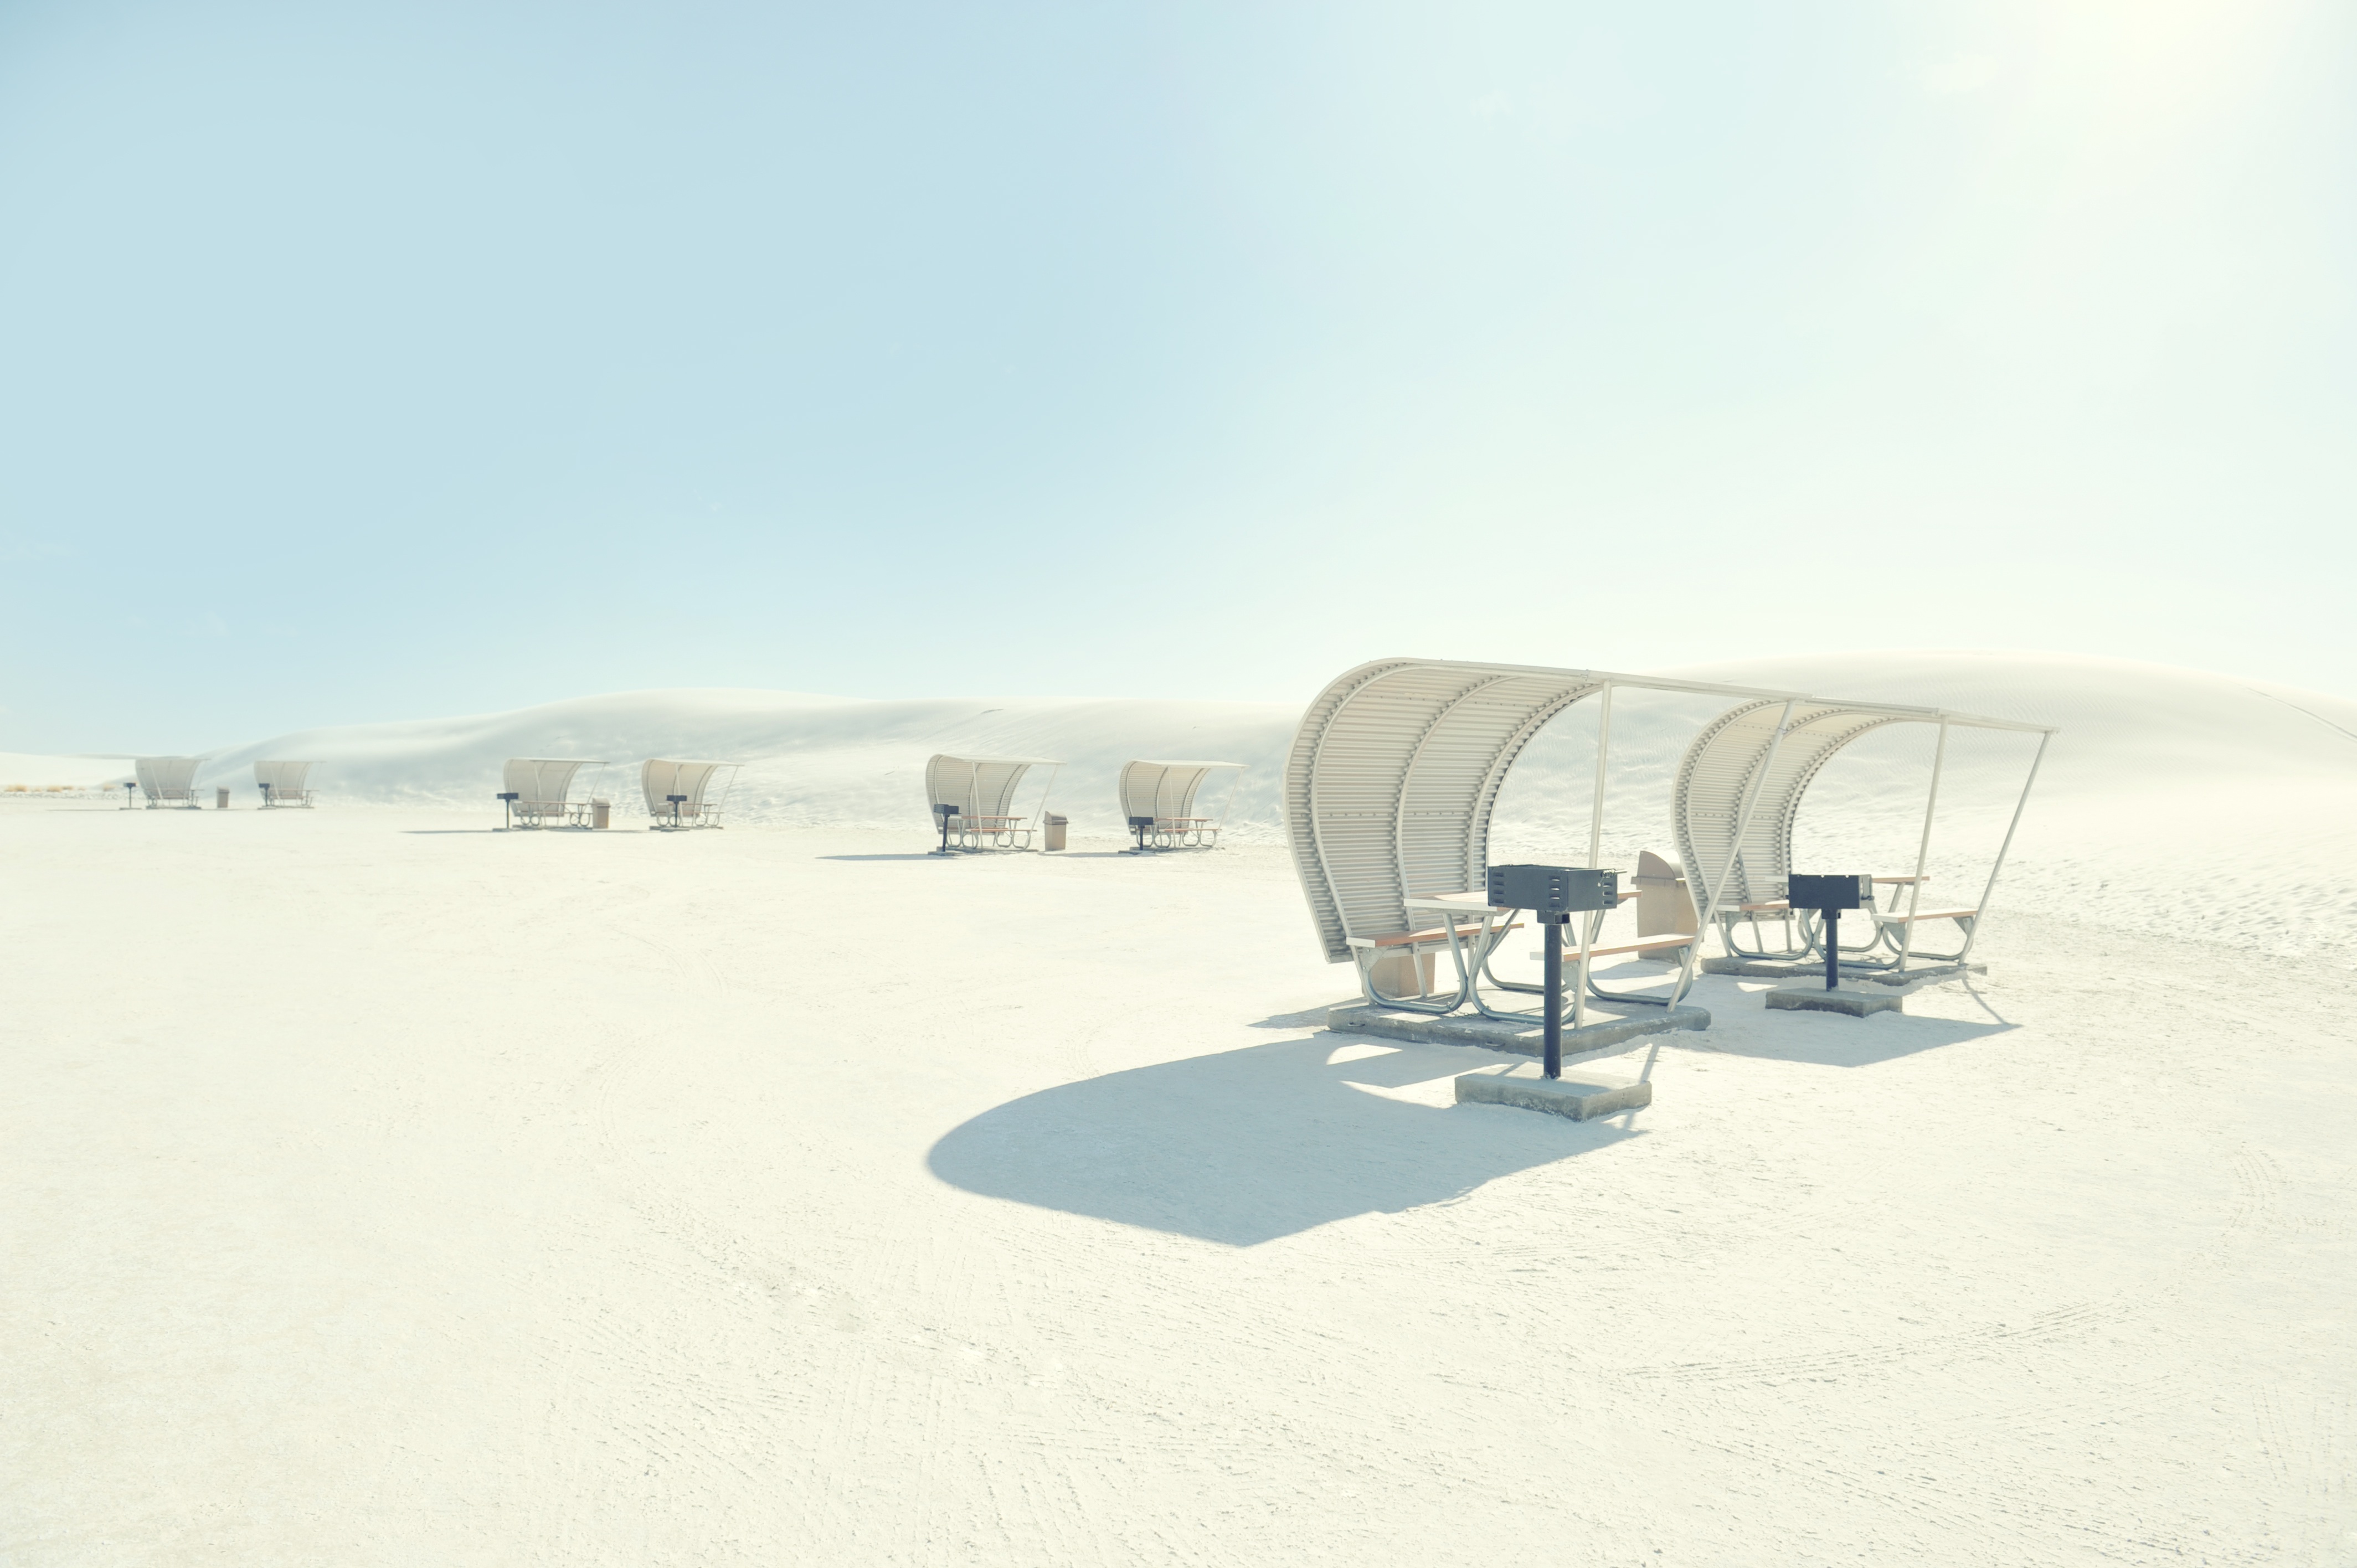
sea, sand, snow, wind, natural environment